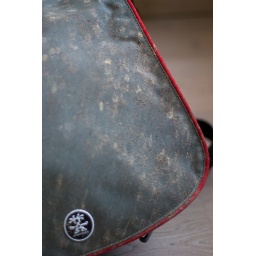
My Crympler bag in an armydress... I drove to some events with my bike during some severe rainshowers.